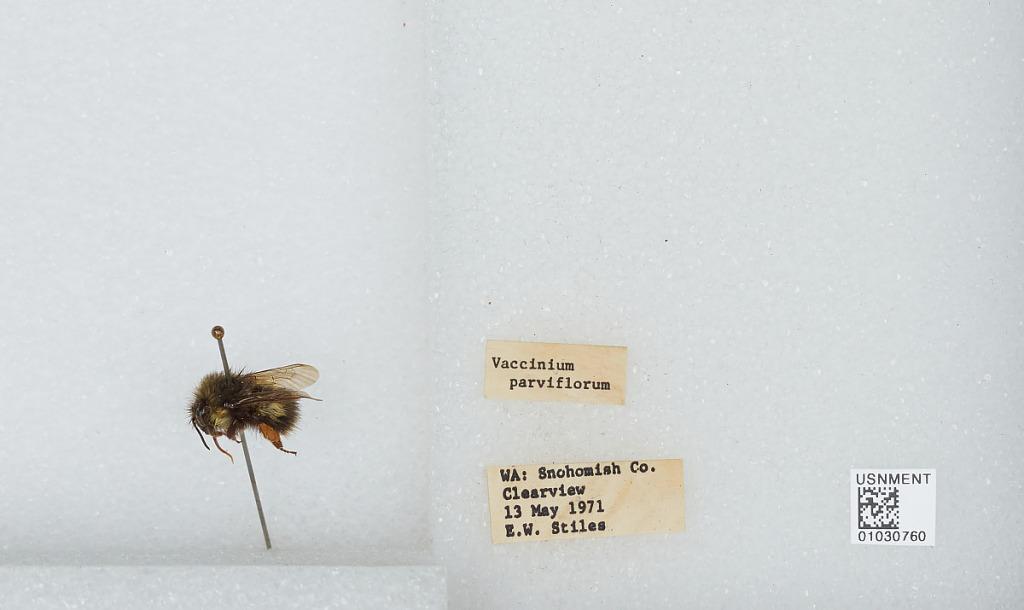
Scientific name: Bombus (Pyrobombus) sitkensis Nylander
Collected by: E. Stiles
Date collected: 1971-5-13
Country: United States
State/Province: Washington
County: Snohomish
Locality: Clearview
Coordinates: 47.8292, -122.145